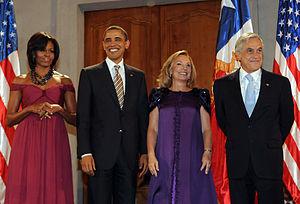
Miguel Juan Sebastián Piñera Echenique, né le 1ᵉʳ décembre 1949 à Santiago, est un homme d'affaires et homme d'État chilien, président de la République de 2010 à 2014 et depuis 2018.